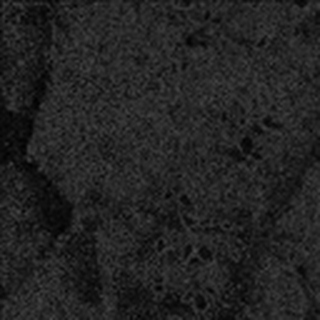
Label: cotton_aphids